Bucyrus City School District

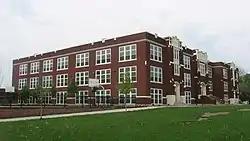
Bucyrus Elementary School

Bucyrus City School District is a public school district serving students in the city of Bucyrus, Ohio, United States. The school district enrolls 1,089 students as of the 2023 - 2024 academic year. The school sports teams, are called the Bucyrus Redmen.